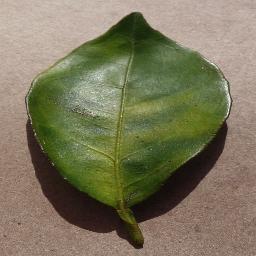
Label: Orange___Haunglongbing_(Citrus_greening)